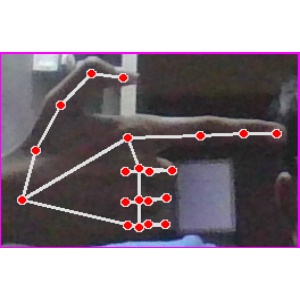
अक्षर: ब